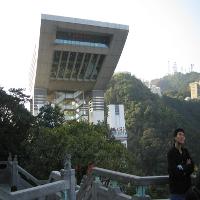
Weather: cloudy or overcast